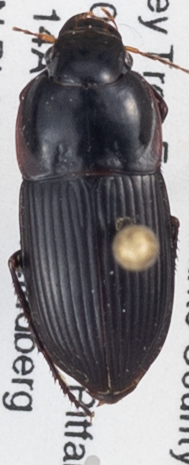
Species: Anisodactylus ovularis
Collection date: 2018-08-14
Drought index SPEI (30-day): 2.09
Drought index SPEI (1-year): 1.69
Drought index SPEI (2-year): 1.498